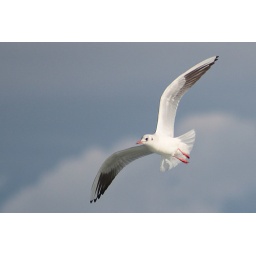
Seagull flying over the coast